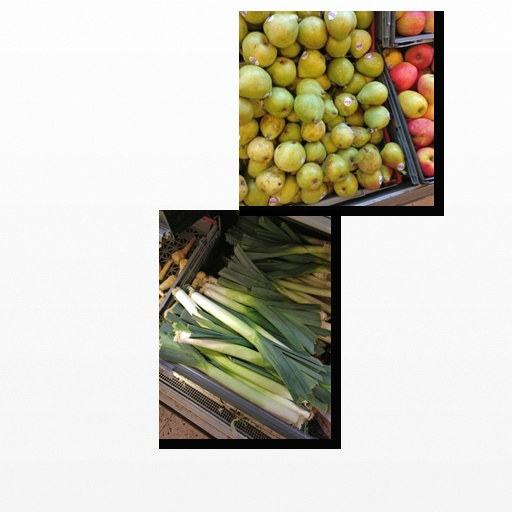
Food items: pear, leek